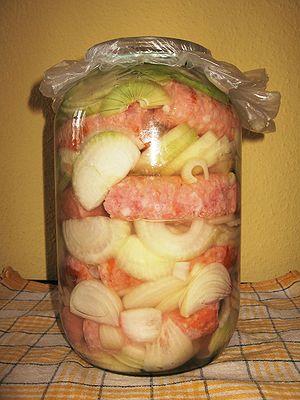
saucisses conservées au vinaigre qu'on appelle des ""noyés"" en Tchéquie Polski: czeska zakąska ""topielce""
La cuisine traditionnelle tchèque est copieuse et variée. Les influences allemandes et autrichiennes mettent les viandes à l'honneur, exaltées par ailleurs par les saveurs épicées spécifiques de l'Europe centrale. Comme ses voisines, la cuisine tchèque est principalement à base de porc, chou et féculent : un ordinaire que les Tchèques ont affectueusement surnommé Vepřo-knedlo-zelo à la manière du metro-boulot-dodo parisien.